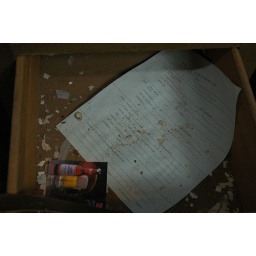
alcohol treatment form and ad for budweiser in the same desk drawer